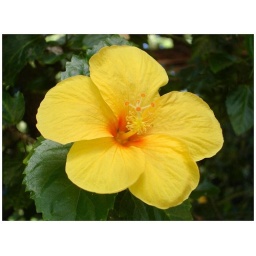
A golden flower in a park in Brazil.Hibisco amarelo.Uma flor amarelo-ouro em um parque do Brasil.